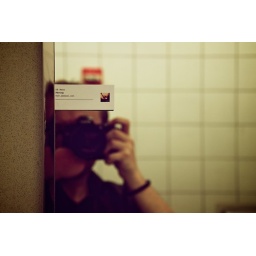
You leave your cards in fish bowls, at check out counters, with networked people.I leave mine on bathroom mirrors.Everybody poops.